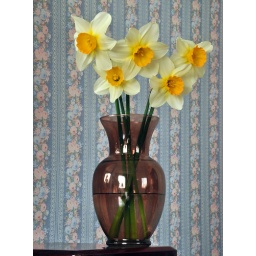
Two toned yellow daffodils in a vase with wall papered background.